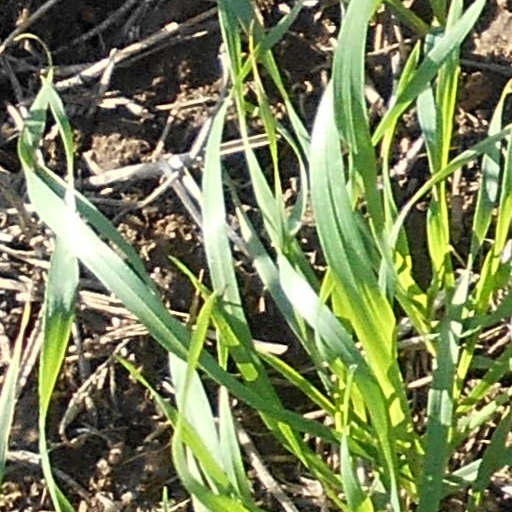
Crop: wheat